Commuter (Iarnród Éireann)

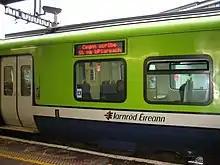
An IE Commuter 29000 Class at Tara Street Station, 2006. The LED Screen translated From Irish to English reads "Destination: Pearse Station

On 30 June 2003, the Arrow brand was renamed 'Commuter', upon the introduction of the 29000 Class railcars and was also extended to the entire suburban railcar fleet. It was also used in some signage and advertising, giving the diesel commuter networks a consistent look for the first time. The Dublin railway system is now called "DART/Commuter" in line with the new brand, with the former Arrow brand having been completely phased out by 2007.